Babylonian mathematics

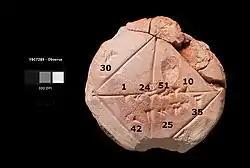
Babylonian clay tablet YBC 7289 with annotations. The diagonal displays an approximation of the square root of 2 in four sexagesimal figures, 1 24 51 10, which is good to about six decimal digits.1 + 24/60 + 51/60 + 10/60 = 1.41421296... The tablet also gives an example where one side of the square is 30, and the resulting diagonal is 42 25 35 or 42.4263888...

Babylonian mathematics (also known as Assyro-Babylonian mathematics) is the mathematics developed or practiced by the people of Mesopotamia, as attested by sources mainly surviving from the Old Babylonian period (1830–1531 BC) to the Seleucid from the last three or four centuries BC. With respect to content, there is scarcely any difference between the two groups of texts. Babylonian mathematics remained constant, in character and content, for over a millennium.